Men at Work: Miami

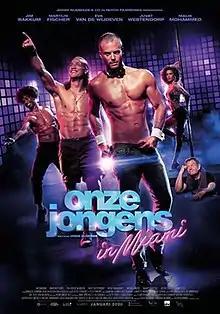
Theatrical release poster

Men at Work: Miami is a 2020 Dutch comedy film directed by Johan Nijenhuis. The film is a sequel to the 2016 film "Men at Work". It won the Golden Film award after having sold 100,000 tickets. It was the second highest-grossing Dutch film of 2020. It was also the third best visited Dutch film of 2020.